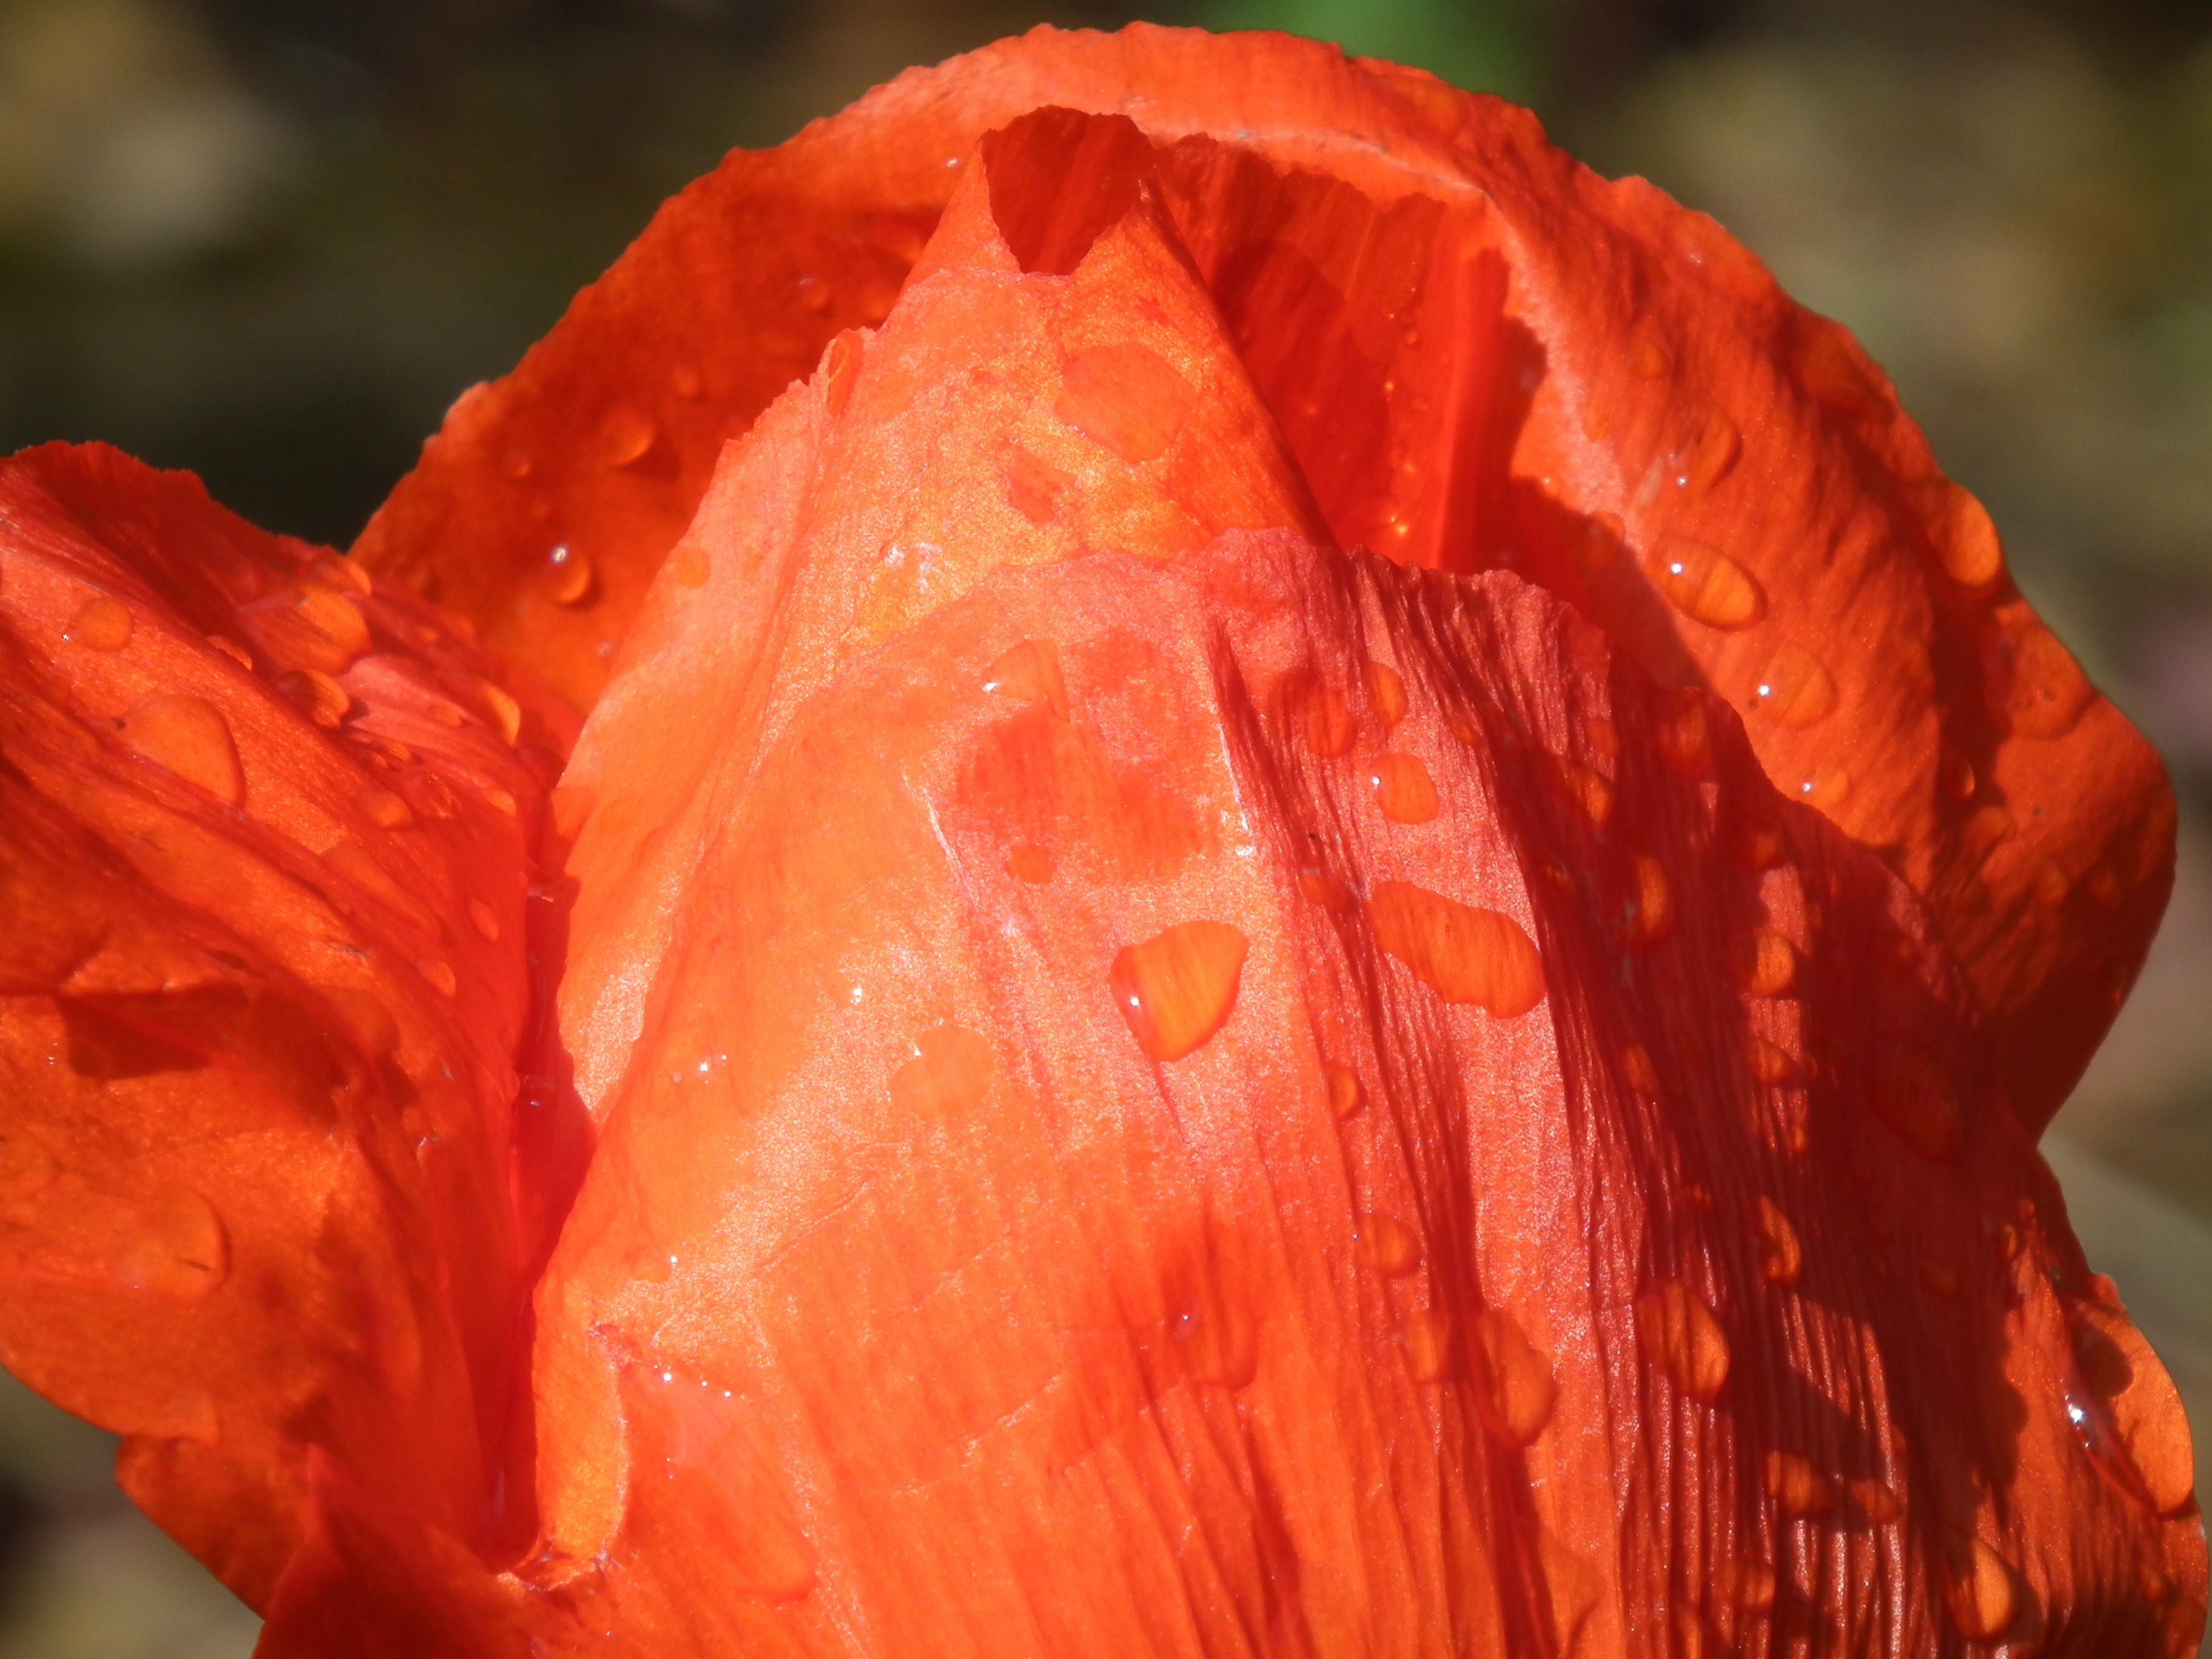
blossom, plant, leaf, flower, petal, bloom, orange, red, produce, autumn, flora, close up, poppy flower, closed, poppy, drop of water, macro photography, flowering plant, land plant, medicinal mushroom